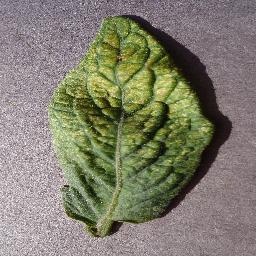
Label: Tomato___Spider_mites Two-spotted_spider_mite